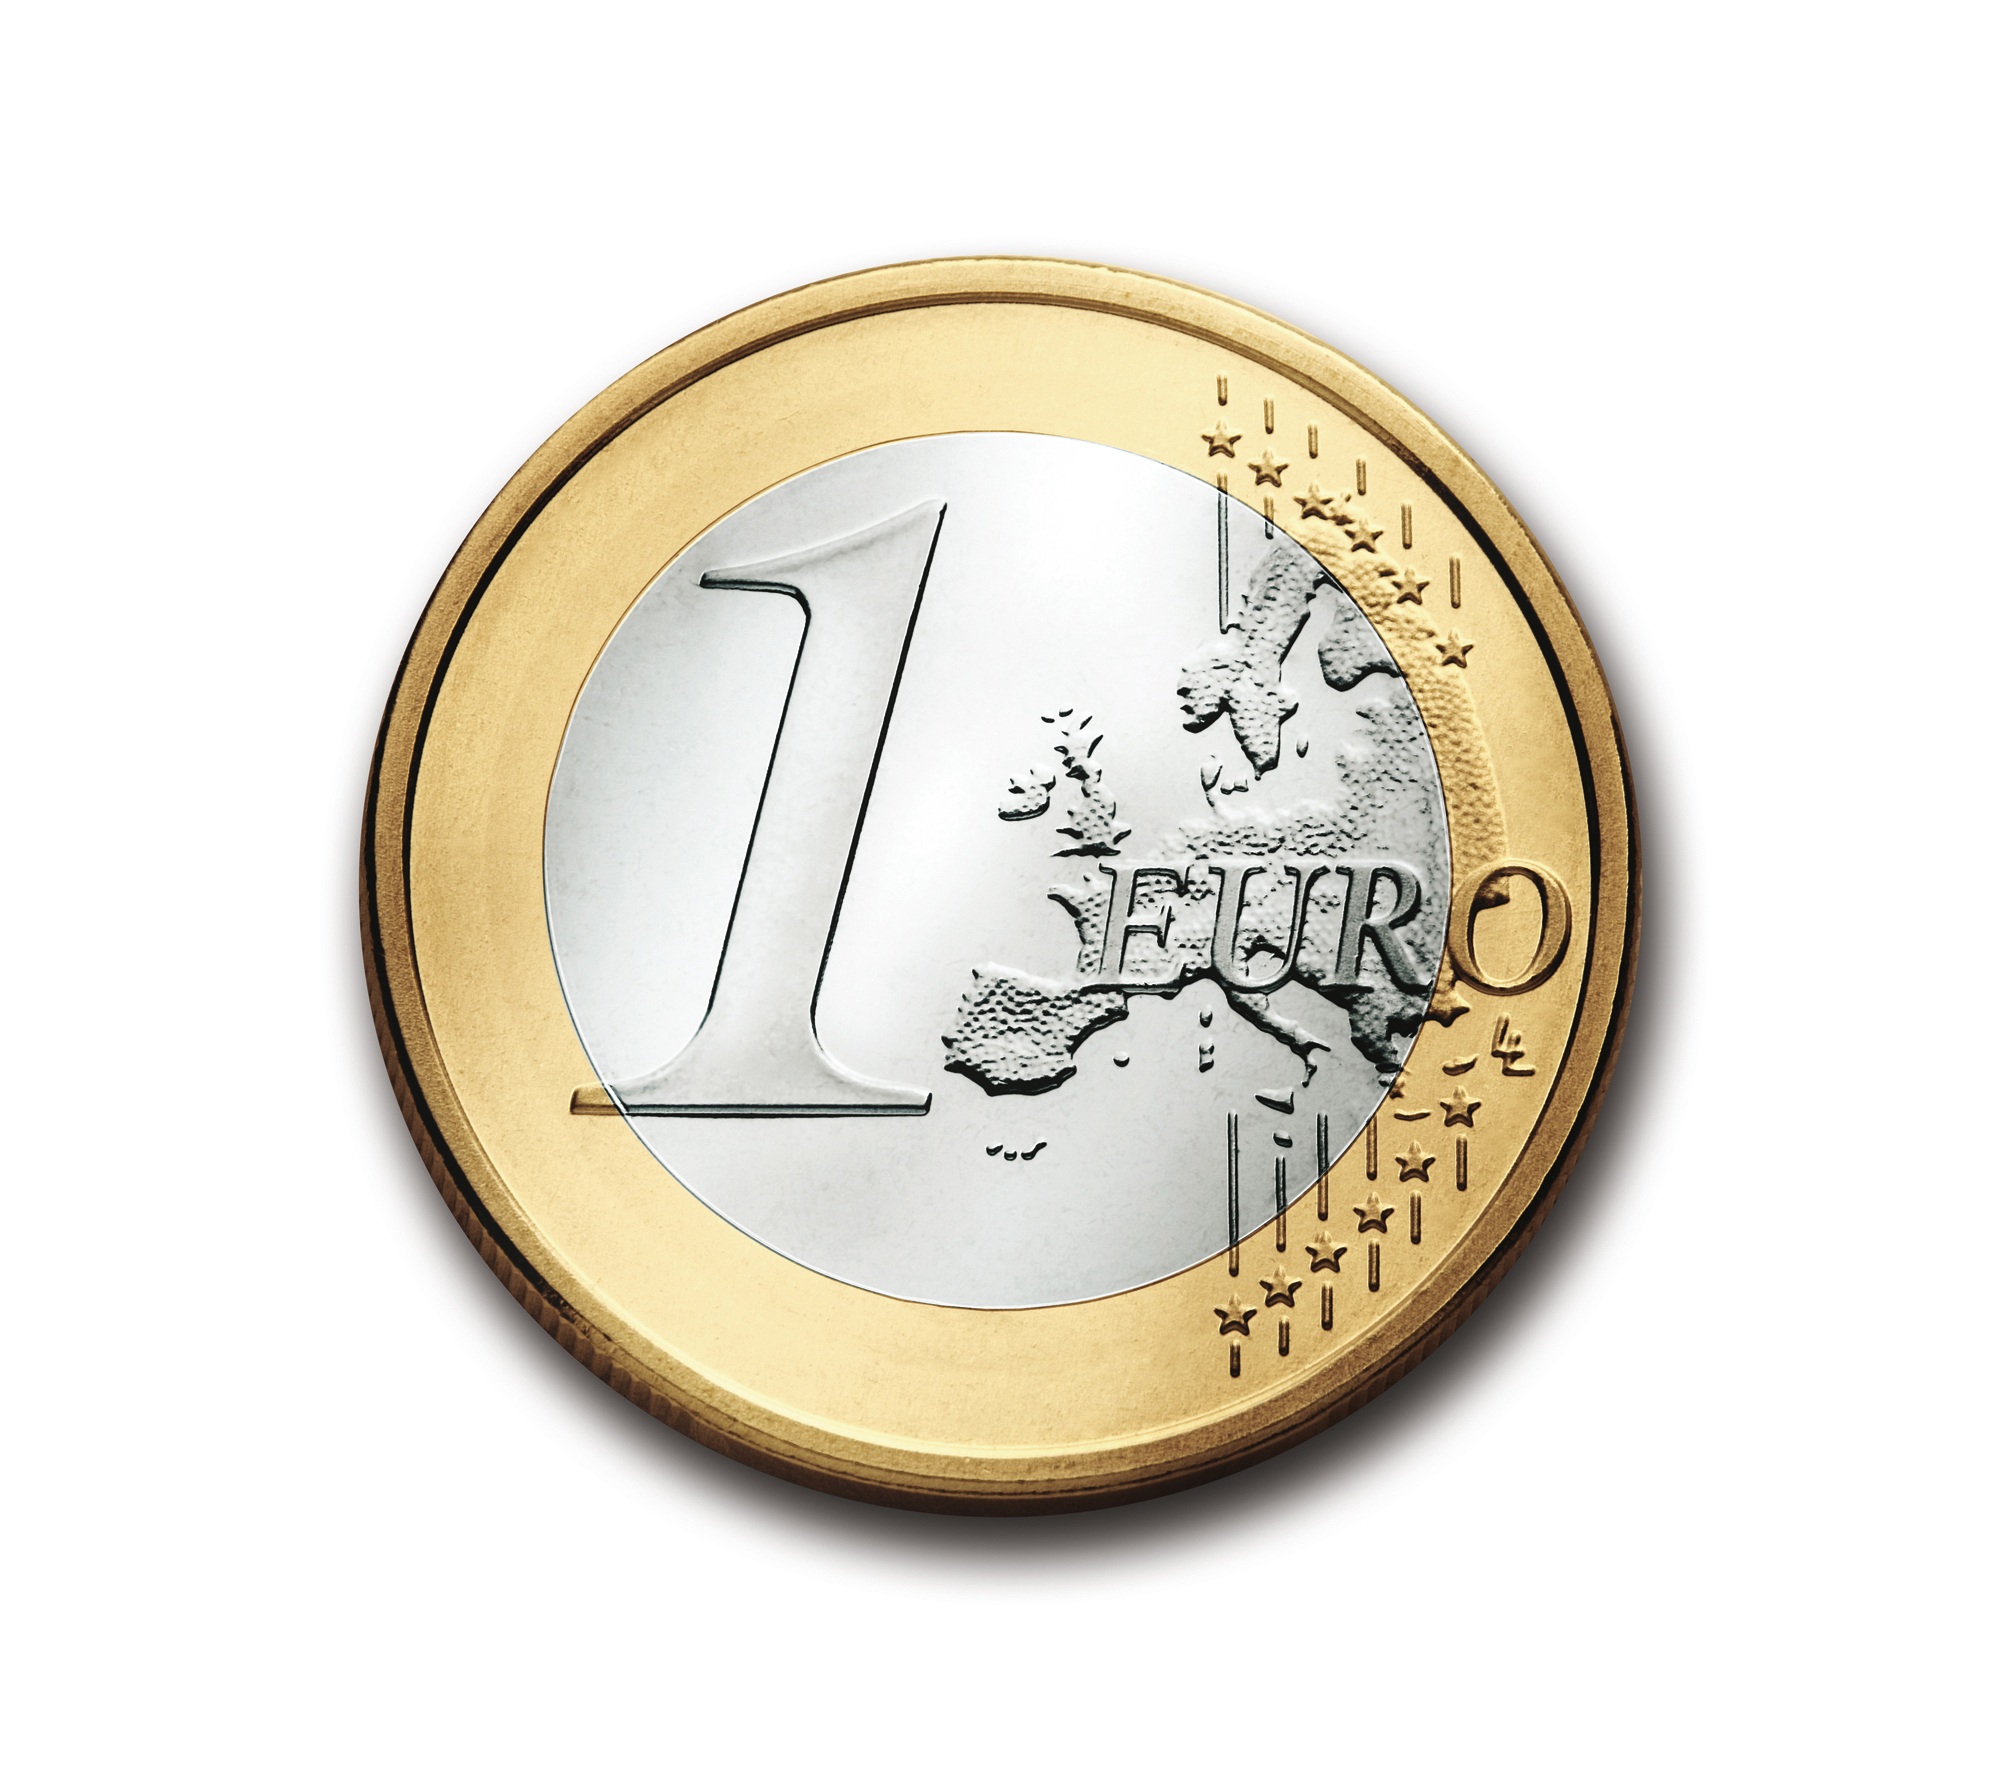
europe, metal, money, business, bank, brass, currency, euro, coin, 1, deposit, award, finance, wealth, profit, revenue, incentive, investments, locket